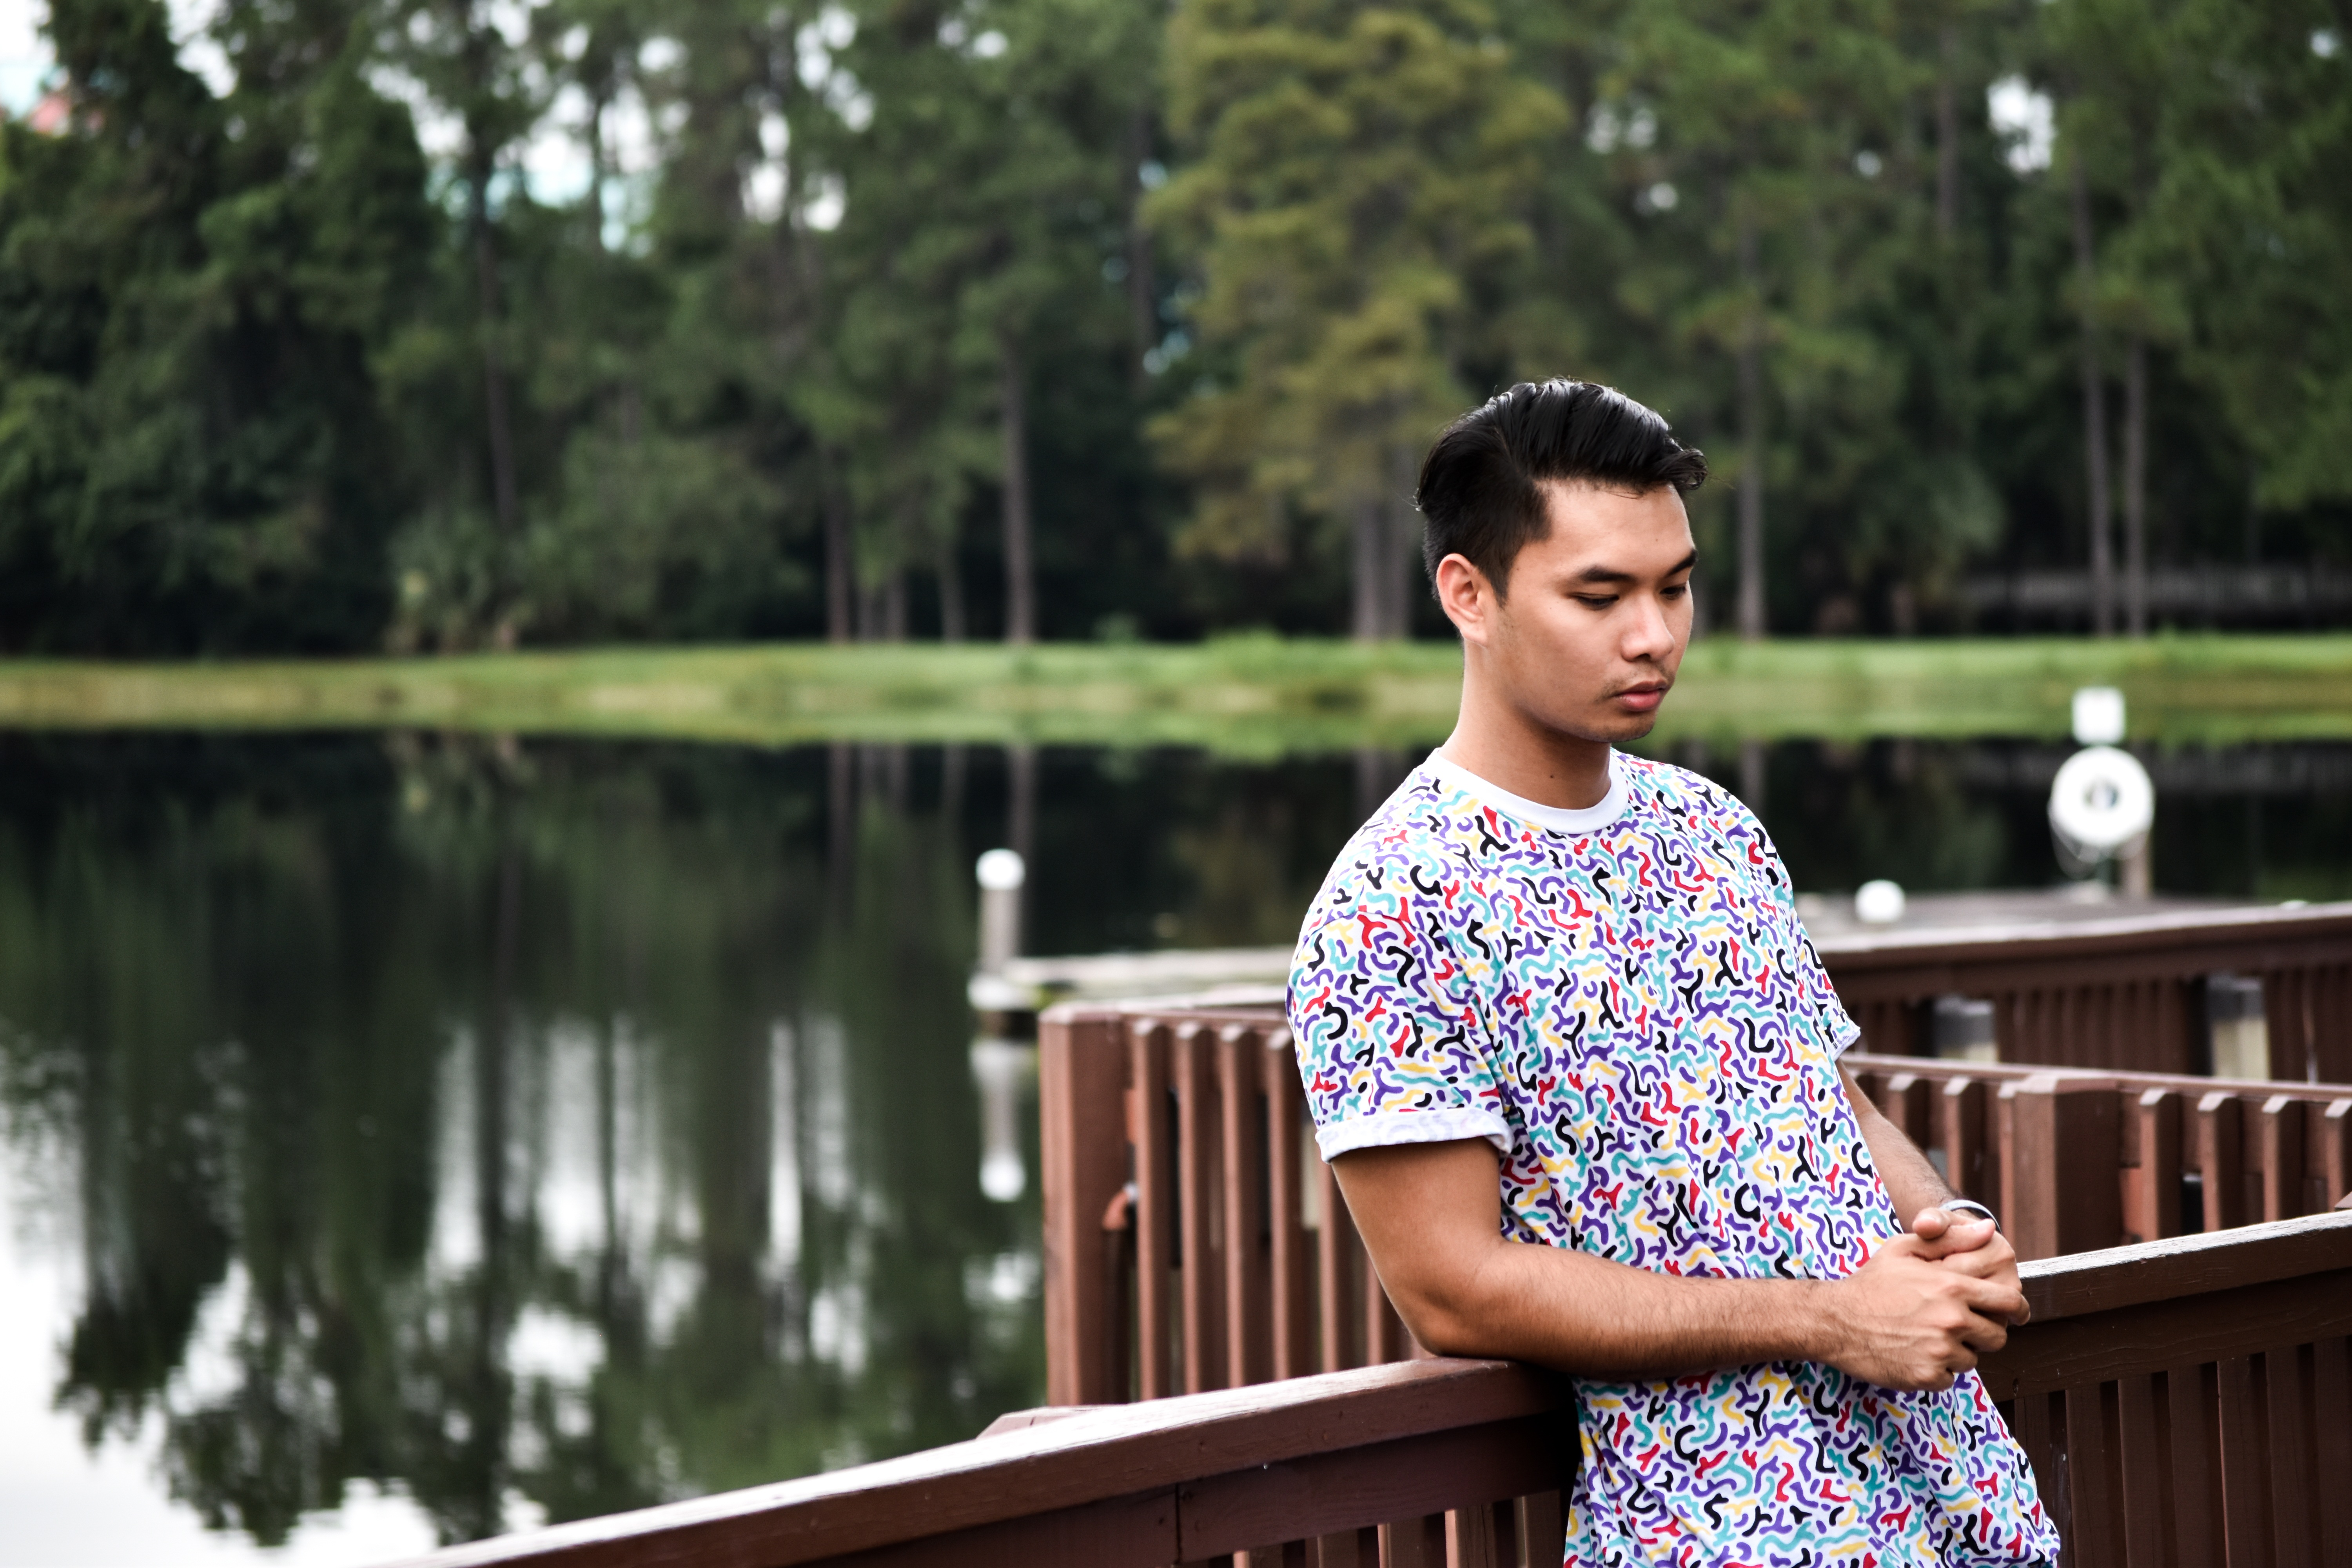
nature, outdoor, person, people, lake, vacation, asian, thinking, spring, park, child, season, family, deep thought, portrait photography